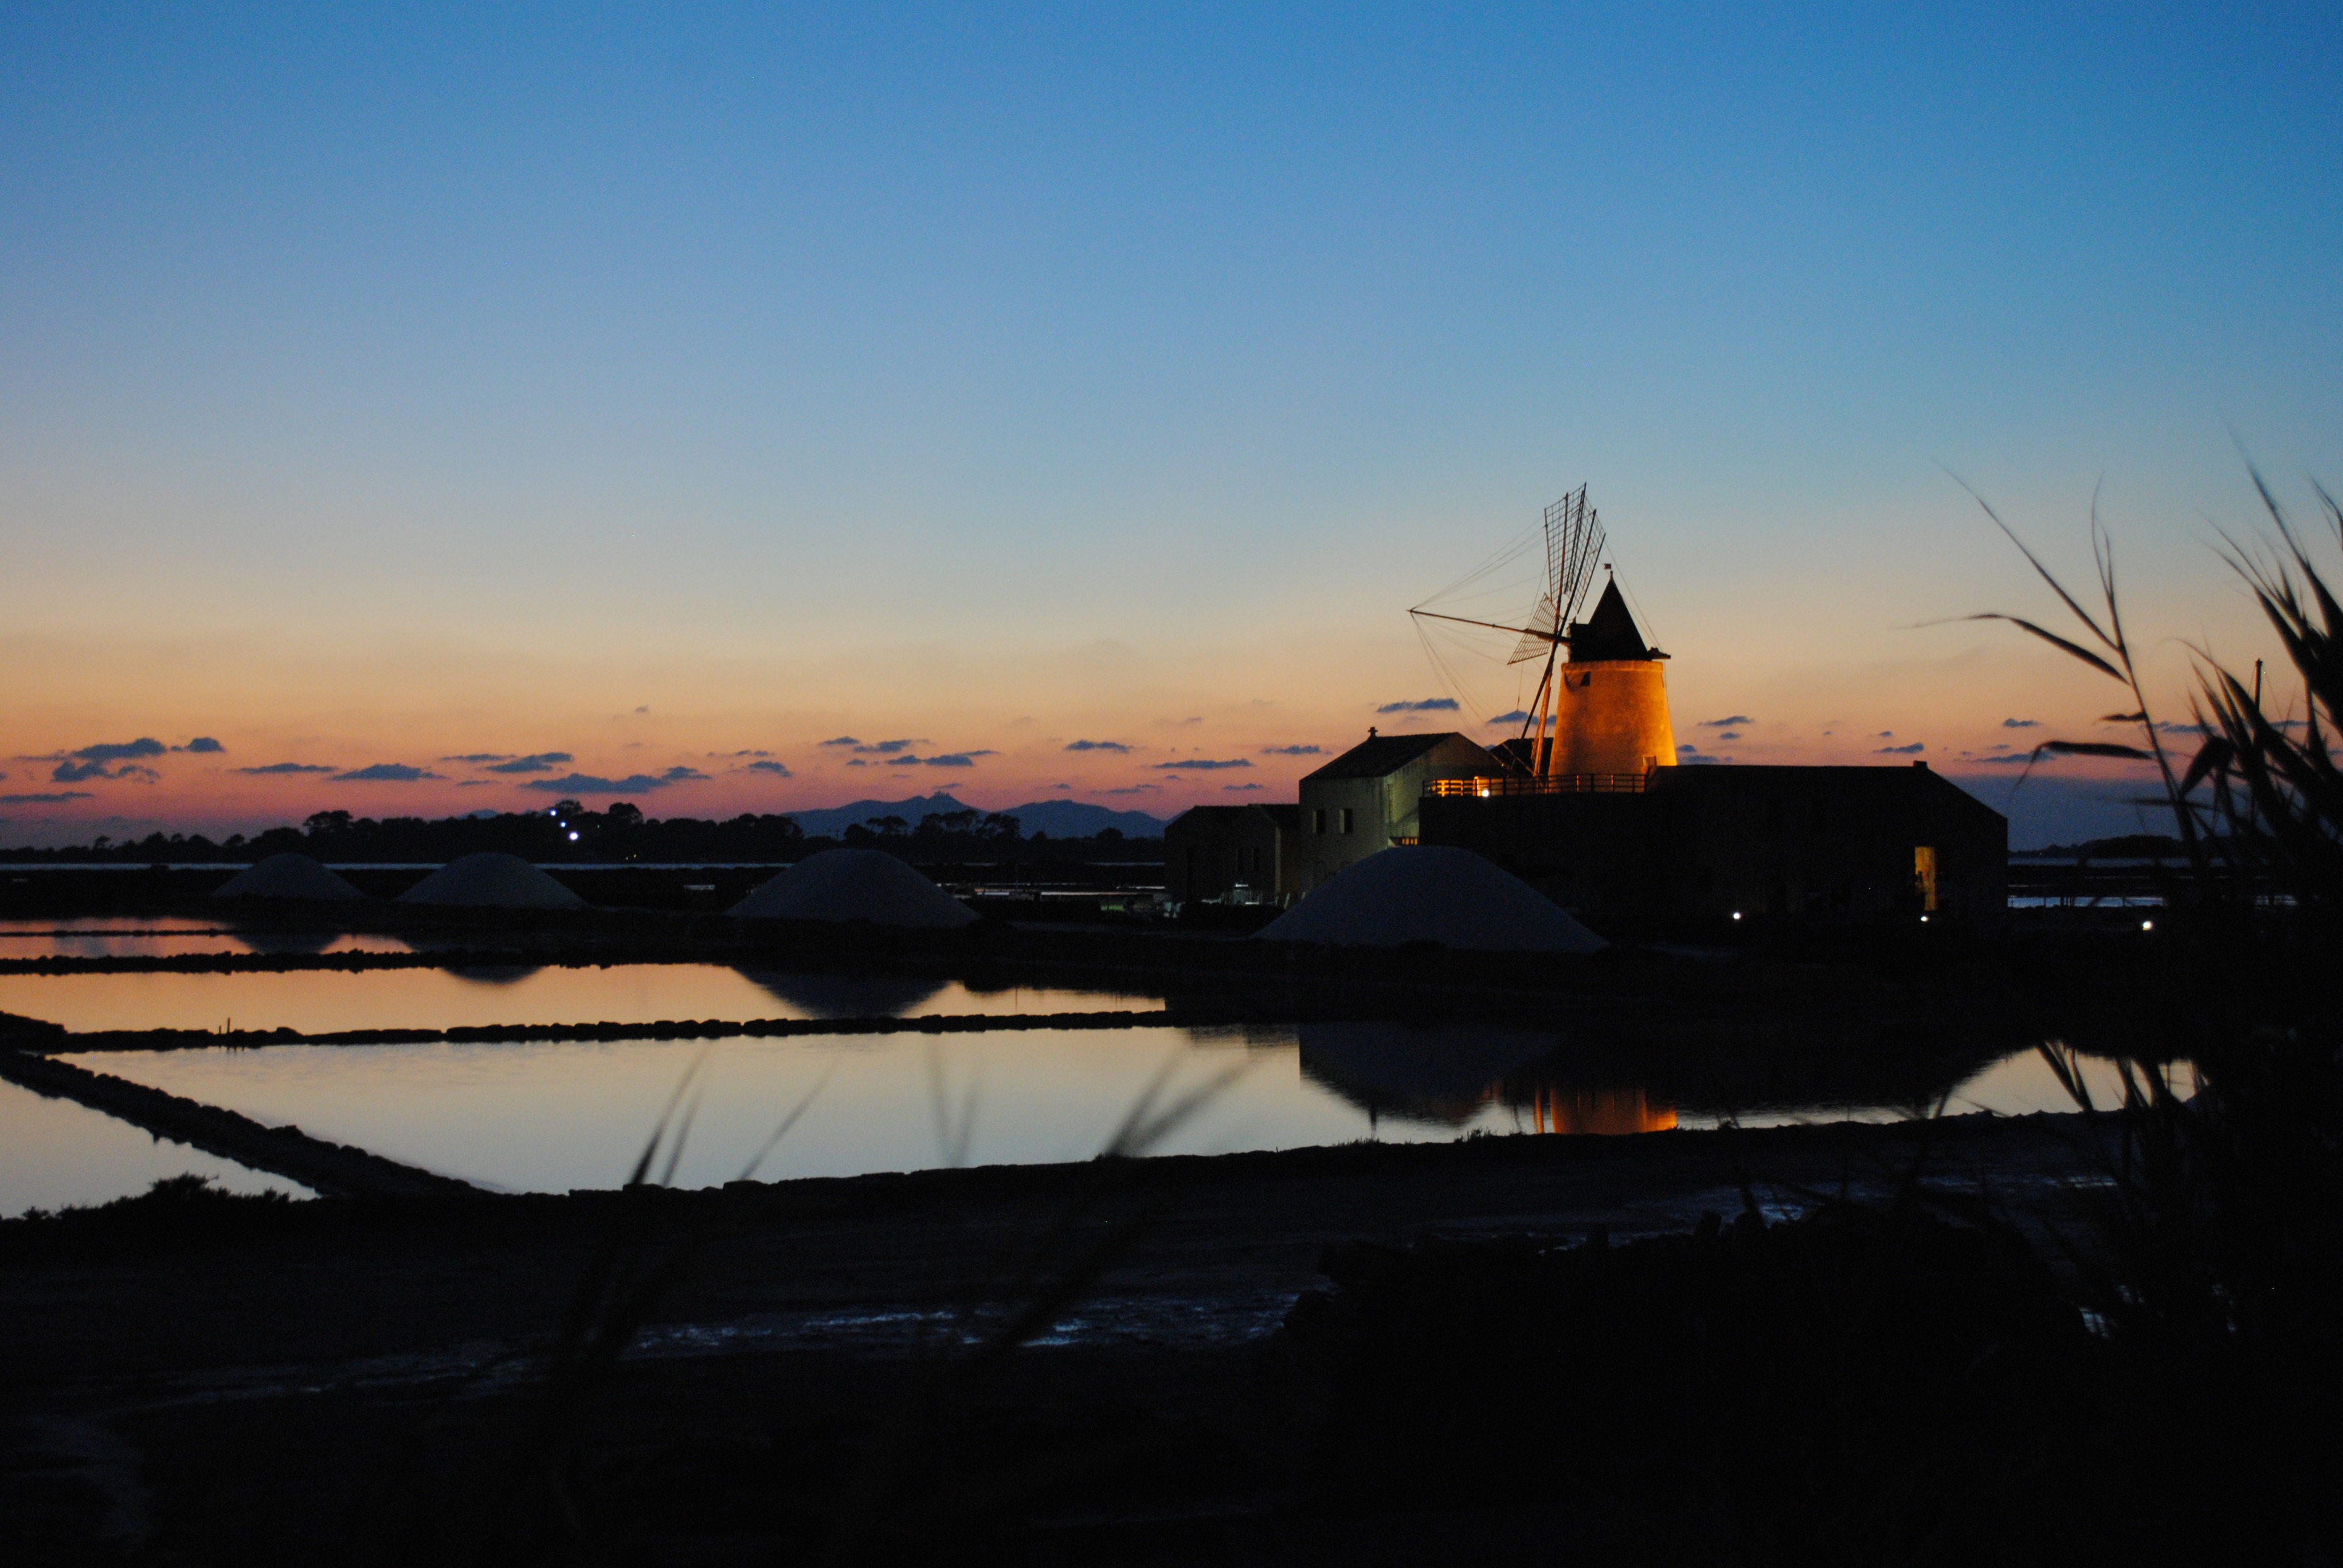
sea, coast, horizon, cloud, sky, sunrise, sunset, sunlight, morning, dawn, dusk, evening, reflection, tower, salt, mill, sicily